Loch Eil

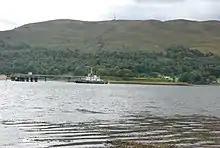
Eilean nan Craobh, once home to Lochiel, chief of Clan Cameron

Loch Eil and Loch Linnhe are joined by narrows at Annat where a paper mill once stood and where there is a now a large timber yard.